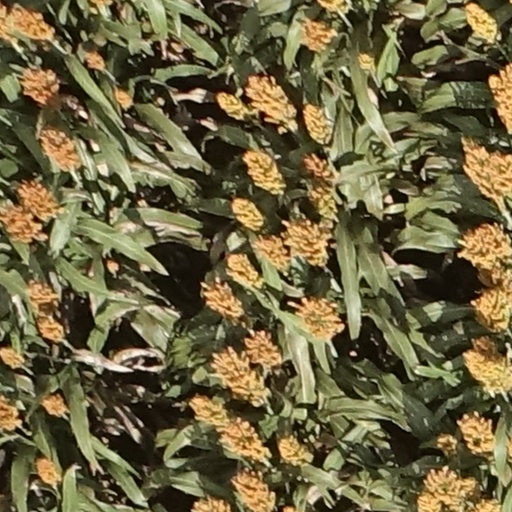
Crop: sorghum